Maytime (musical)

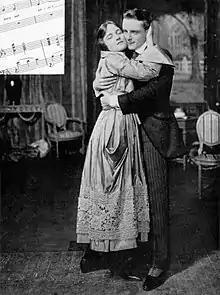
Peggy Wood and Charles Purcell in the original Broadway production of "Maytime"

Maytime is a musical with music by Sigmund Romberg and lyrics and book by Rida Johnson Young, and with additional lyrics by Cyrus Wood. The story is based on the 1913 German operetta "" ("Like Once in May"), composed by Walter Kollo, with words by Rudolf Bernauer and Rudolph Schanzer. The story, set in New York, is told in episodes covering a long period, from 1840 to the early 20th century. Young Ottillie, the daughter of a prominent family is in love with Dick, a poor musician, but they are kept apart by family and circumstance. Years later, their descendants marry. "Maytime" introduced songs such as "The Road to Paradise", "Will You Remember?" and "Jump Jim Crow".